DKW F89

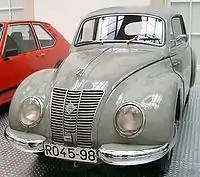
While Auto Union built the F89 in West Germany, the Zwickau plant that had passed to the Soviet-controlled GDR was producing the IFA F9. 30,000 or More IFA F9s had been produced initially at Zwickau and subsequently at Eisenach by 1956. Both western and eastern cars were closely based on the DKW F9 prototype first exhibited in 1939.

The DKW Meisterklasse (English: "Master Class"), also known as the DKW F89, is a compact front-wheel drive saloon manufactured by "Auto Union GmbH" between 1950 and 1954. It was the first passenger car to be manufactured by the new Auto Union company in West Germany following the re-establishment of the business in the west in 1949.